T.S.O.L.

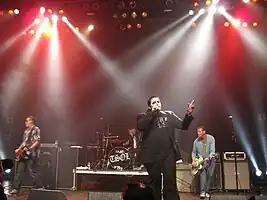
Left to right: Roche, Biuso, Grisham and Emory in 2011

T.S.O.L. (True Sounds of Liberty) is an American punk rock band formed in 1978 in Huntington Beach, California. Although most commonly associated with hardcore punk, T.S.O.L.'s music has varied on each release, including such styles as deathrock, art punk, horror punk, other varieties of punk music, and hard rock.